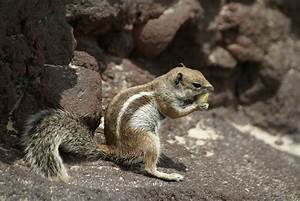
Label: scoiattolo